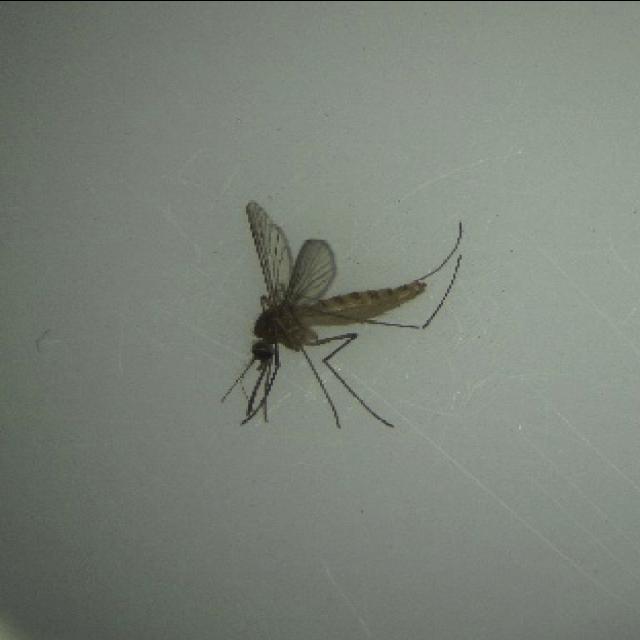
Species: culex_pipiens